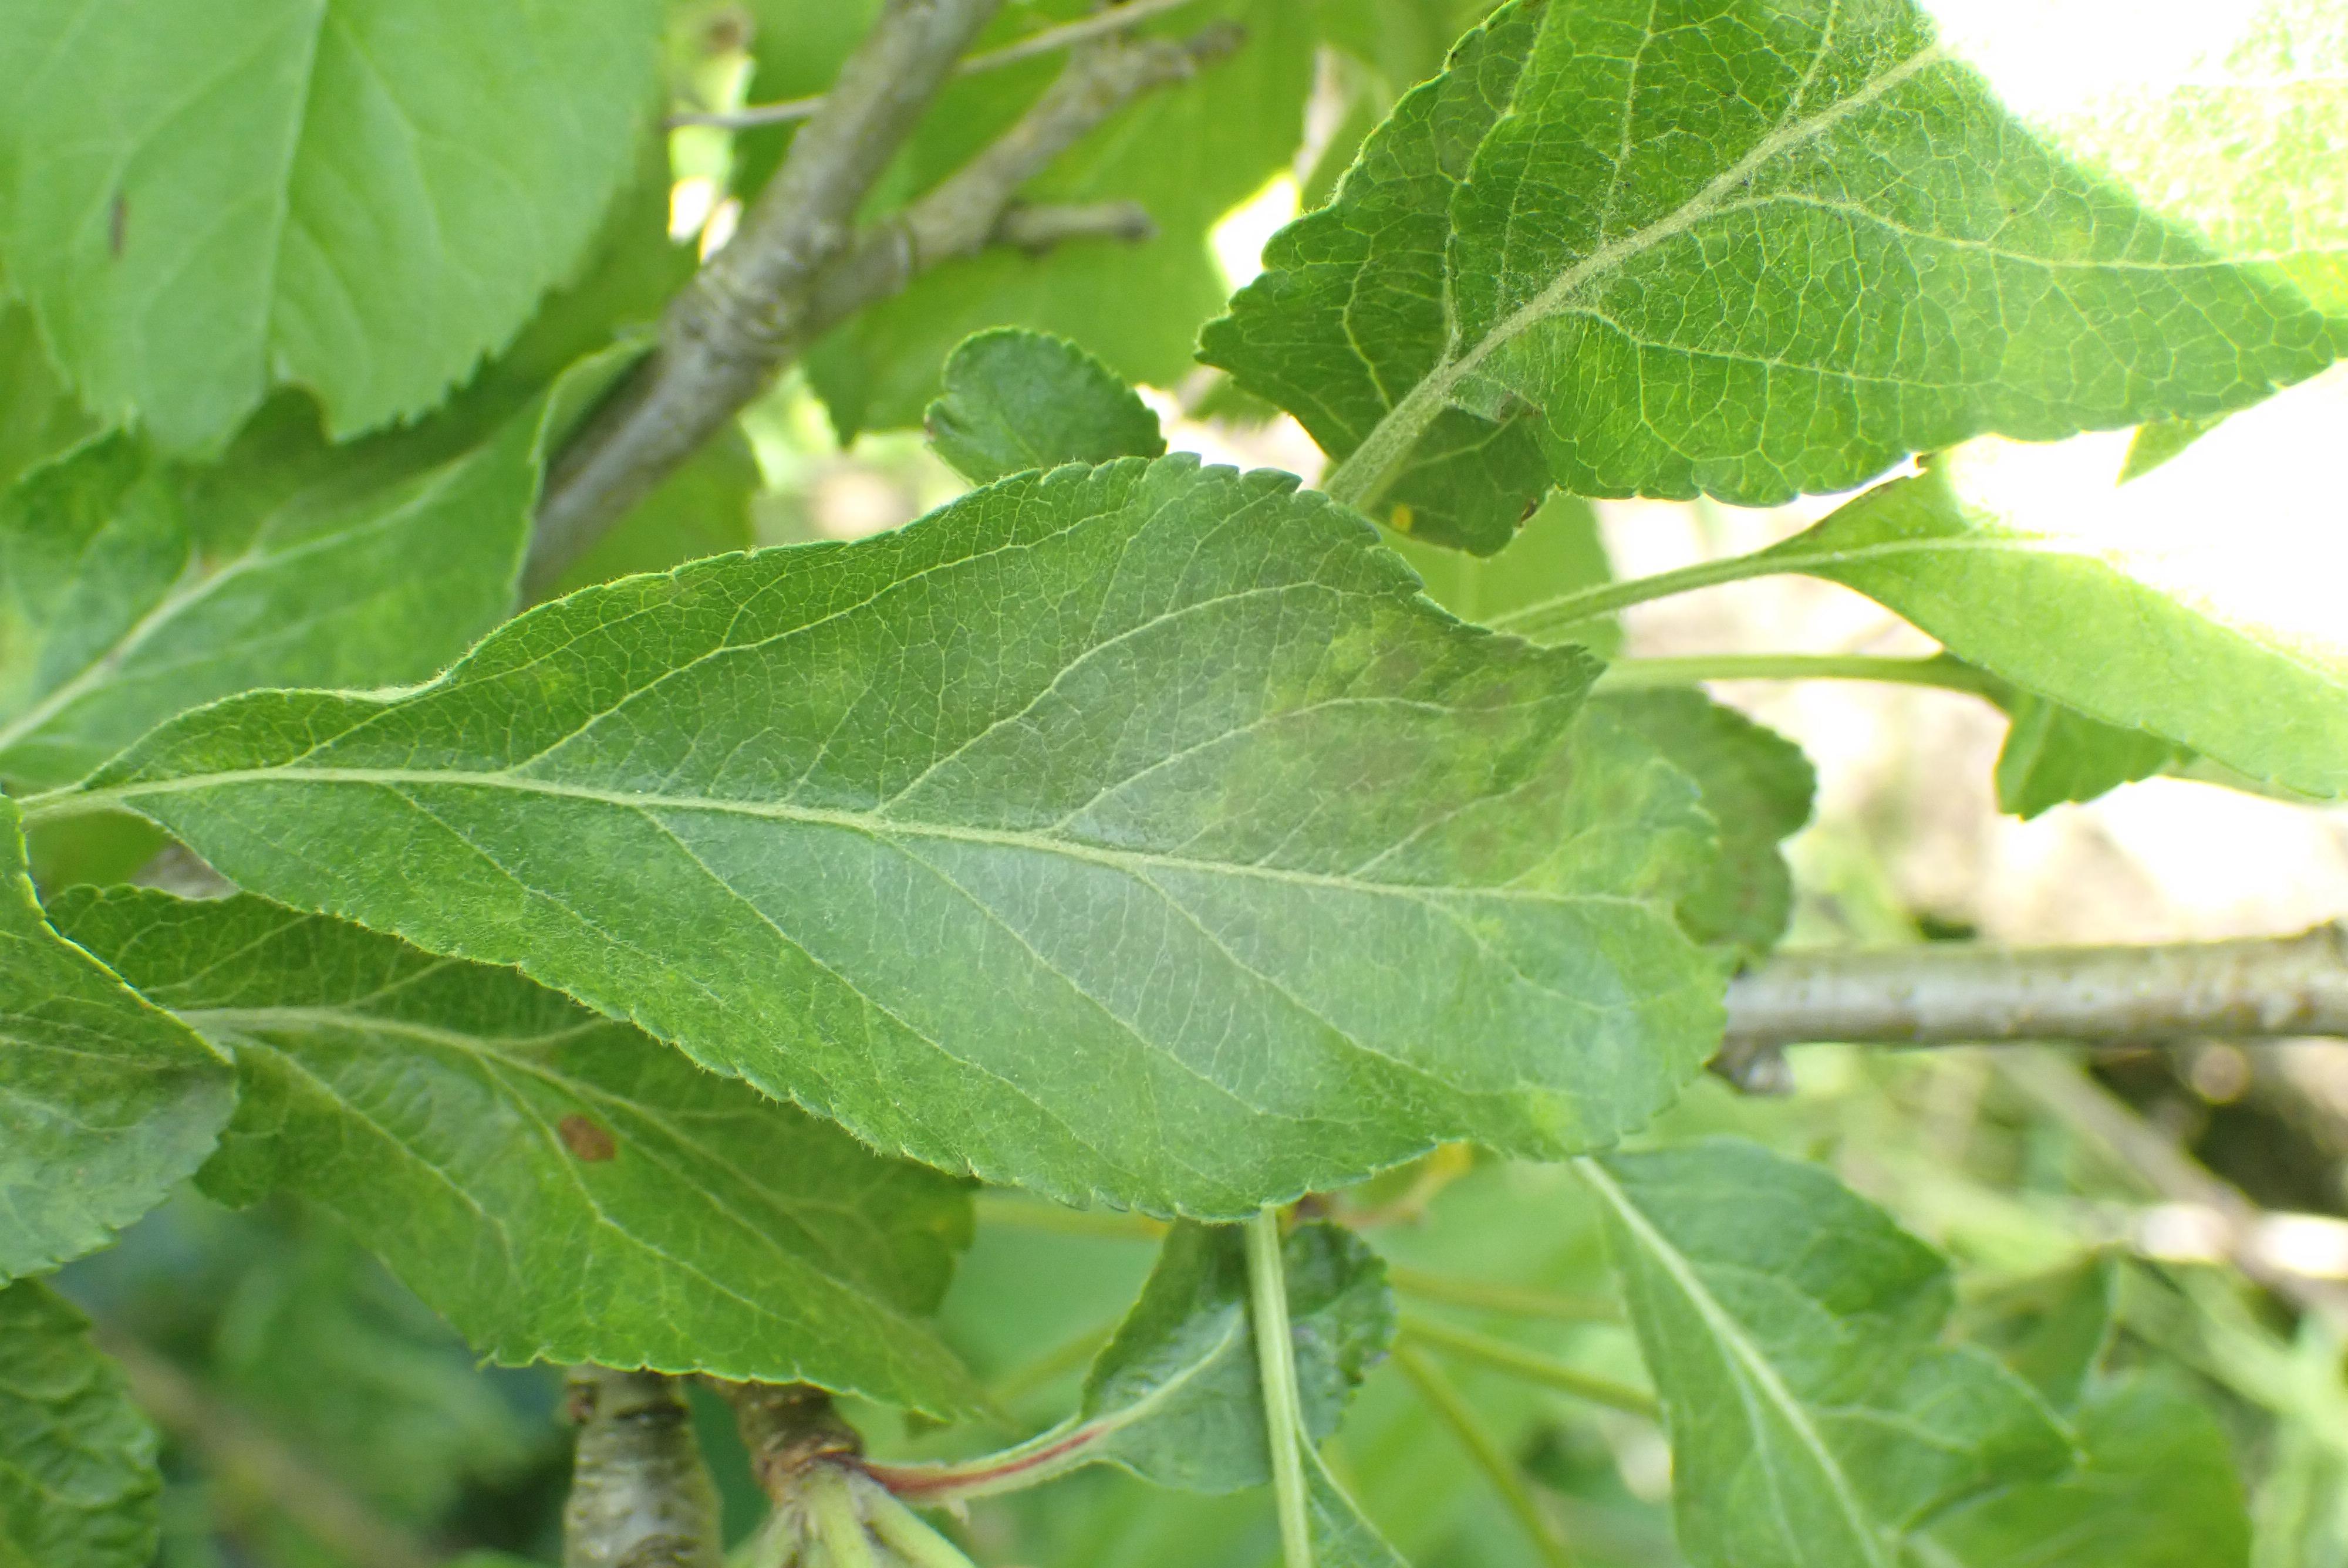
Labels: scab